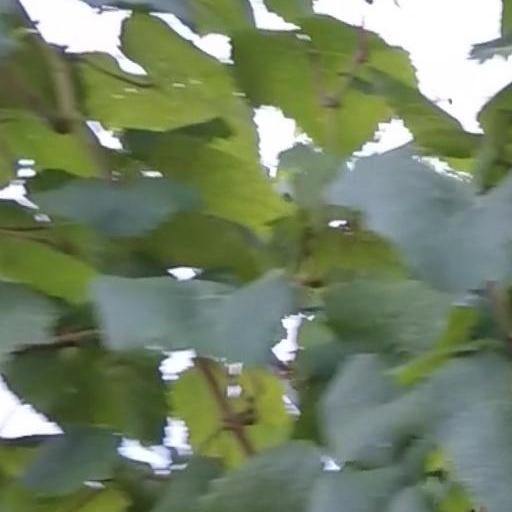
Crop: grape